Ethnic minorities in Poland

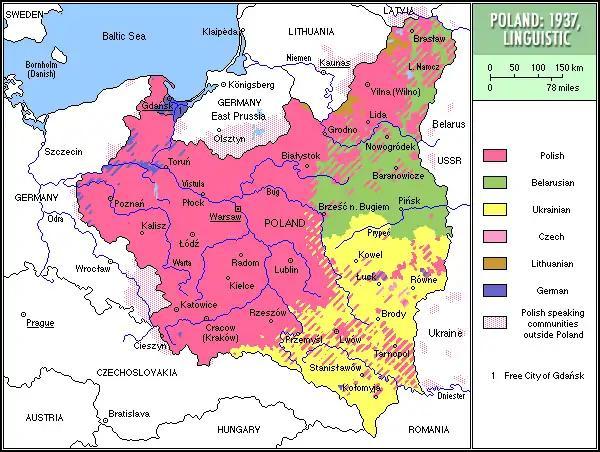
1937 linguistic map of Poland

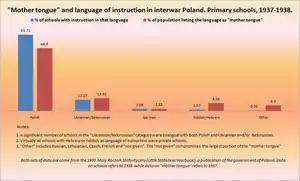
Languages of instruction in interwar Polish schools and ethnic "mother tongues", 1937–38

According to the 1921 Polish census, 30.8 percent of the population were ethnic minorities. This increased due to the Polish victory in the Polish-Soviet War and the large territorial gains in the east as a consequence. According to the 1931 Polish census (as cited by Norman Davies), 68.9 percent of the population was Polish, 13.9 percent were Ukrainians, about 10 percent Jewish, 3.1 percent Belarusians, 2.3 percent Germans and 2.8 percent other groups (including Lithuanians, Czechs and Armenians). There were also smaller communities of Russians and Romani people. The minority situation was complex and fluid during the period.